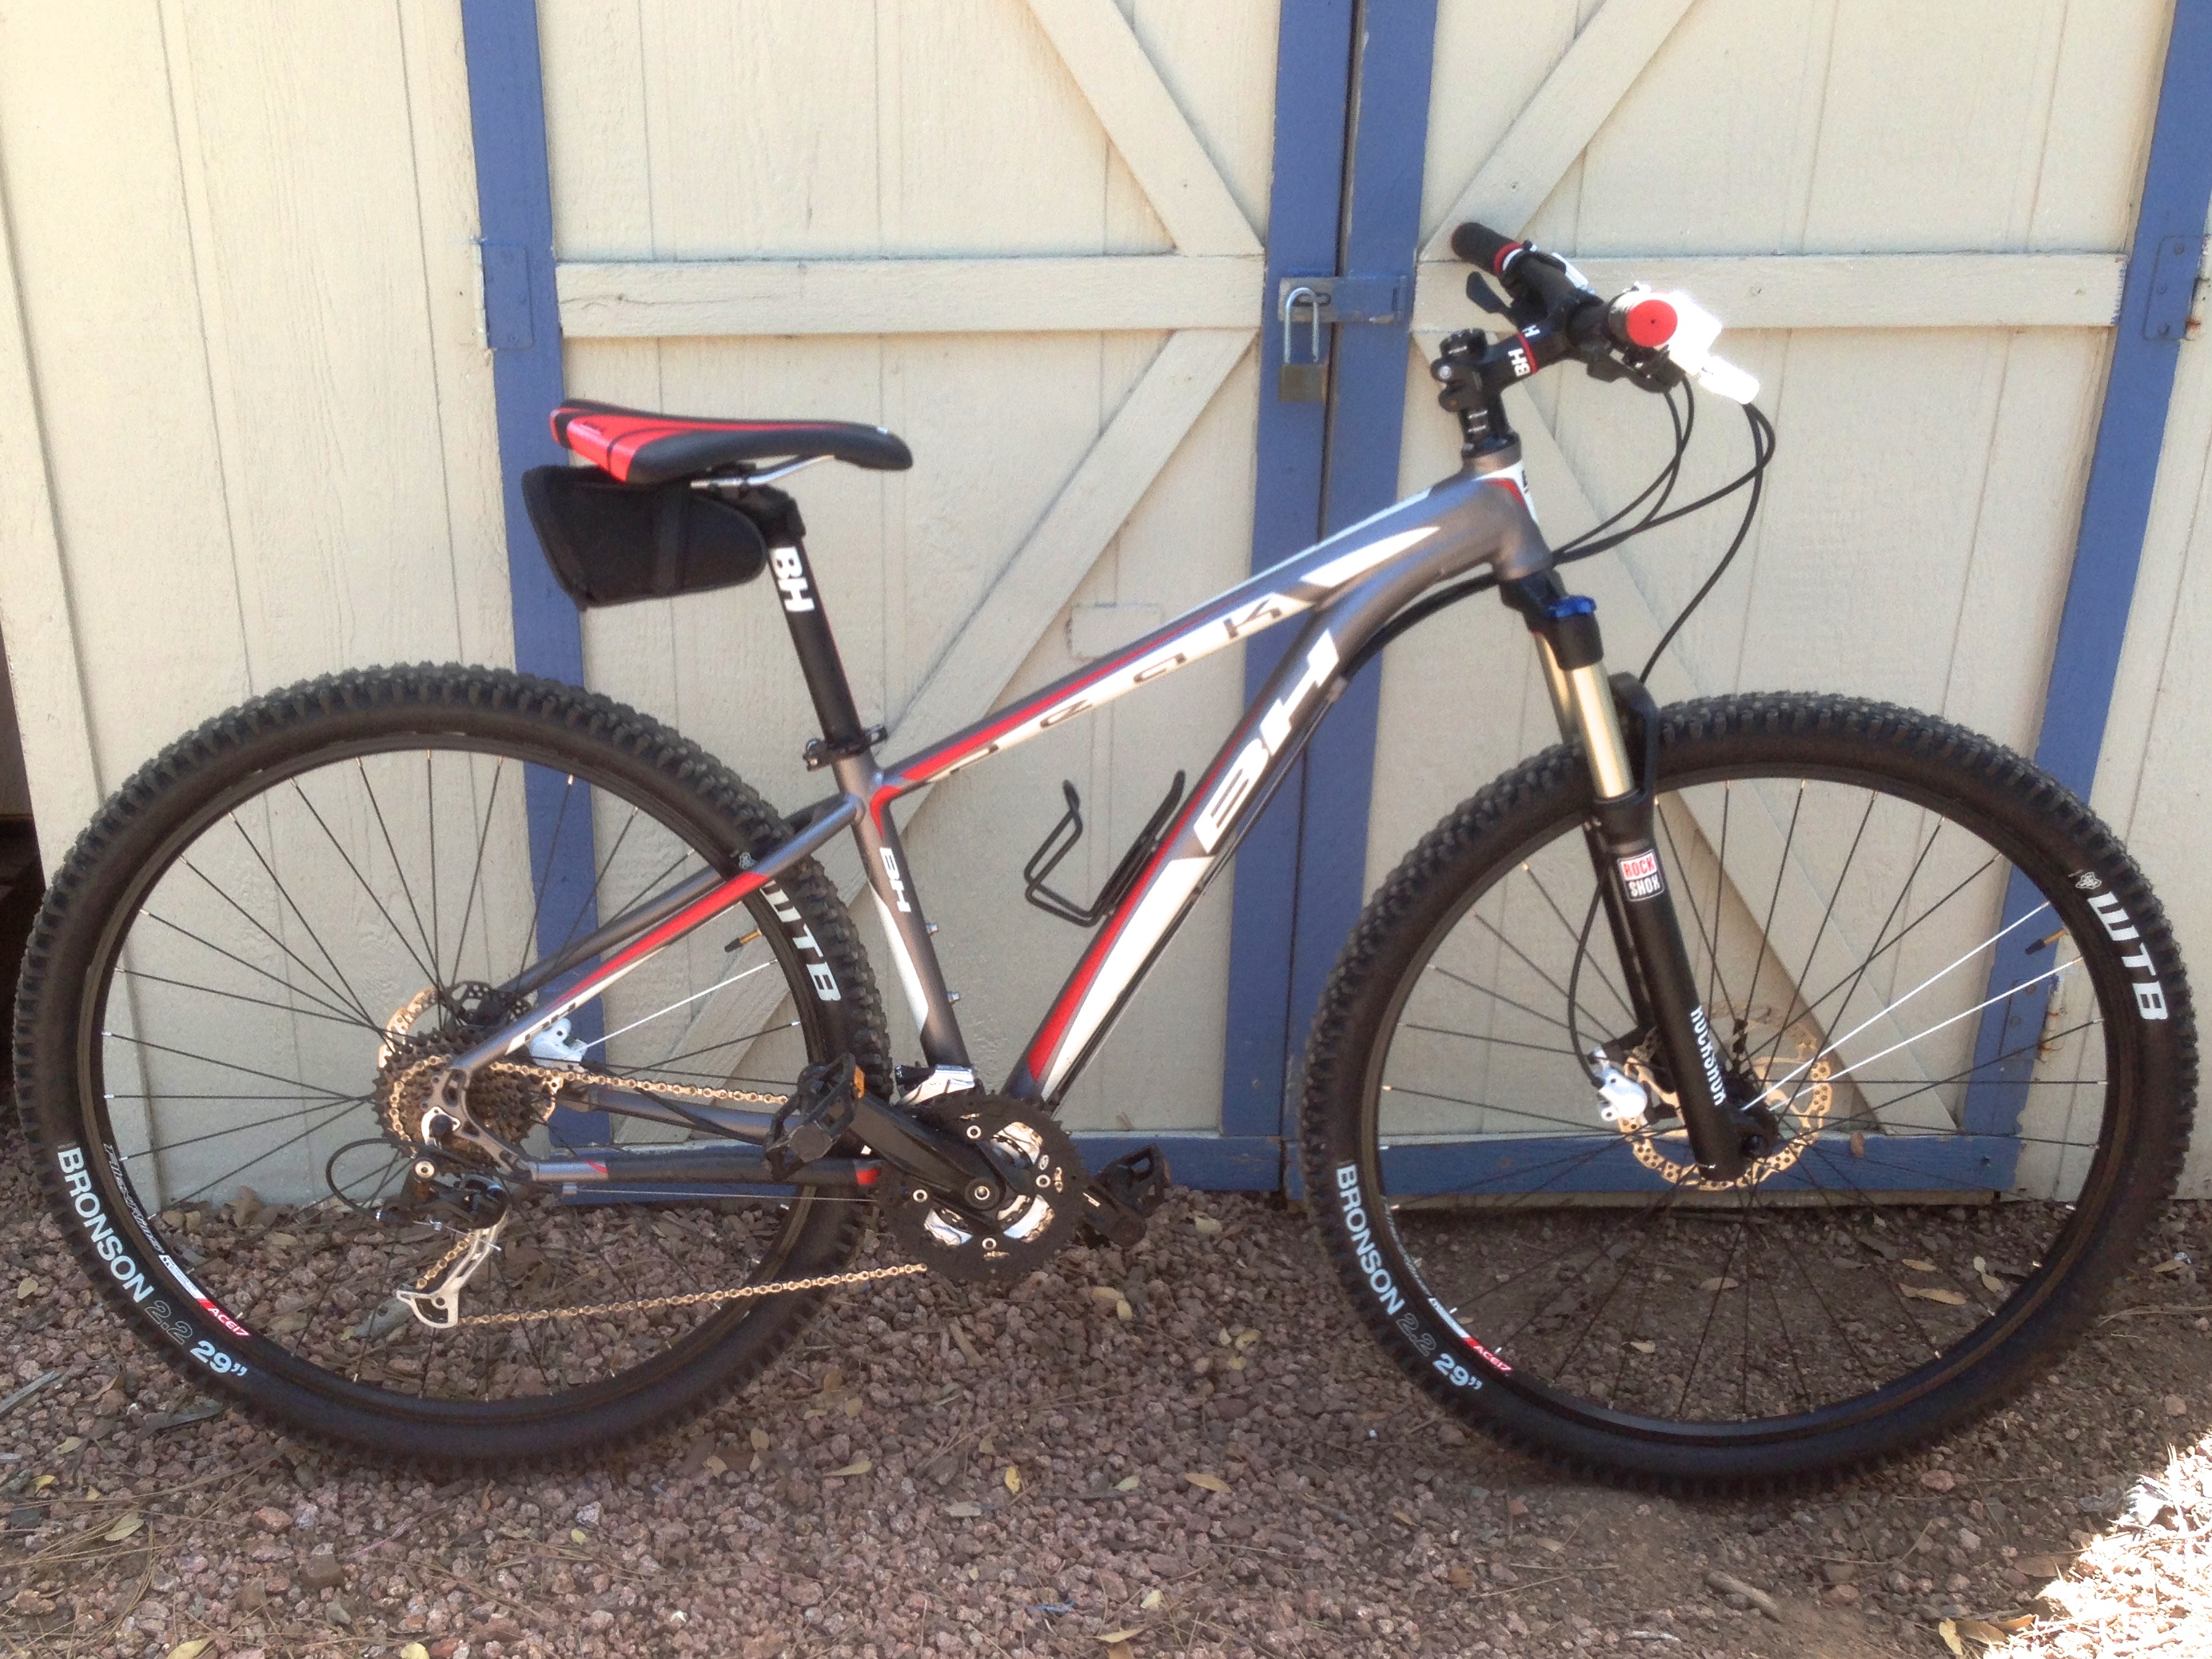
wheel, bicycle, vehicle, sports equipment, mountain bike, rim, freeride, bicycle frame, bicycle wheel, land vehicle, cycle sport, cyclo cross bicycle, cyclo cross, bicycle racing, bmx bike, freestyle bmx, road bicycle, racing bicycle, hybrid bicycle